Ram Raja Temple

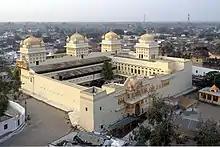
Ram Raja Temple

The Ram Raja Temple is a temple in Orchha, Madhya Pradesh, India. It is a sacred Hindu pilgrimage and receives devotees in large numbers regularly and is also commonly known as Orchha Temple. The annual domestic tourist number is around 650,000 and the foreign tourist number is around 25,000. The daily number of visitors to the temple range from 1500 to 3000 and on certain important Hindu festivals like the Makar Sankranti, Vasant Panchami, Shivratri, Ram Navami, Kartik Purnima and Vivaha Panchami the number of devotees who throng to Orchha range in thousands. In India this is the only temple where God Rama is worshiped as a king and that too in a palace. A Guard of Honour is held every day, police personnel have been designated as Guards at the temple, much in the manner of a king. The food and other amenities provided to the deity at the temple are a royal repast. Armed salutation is provided to God Ram every day.